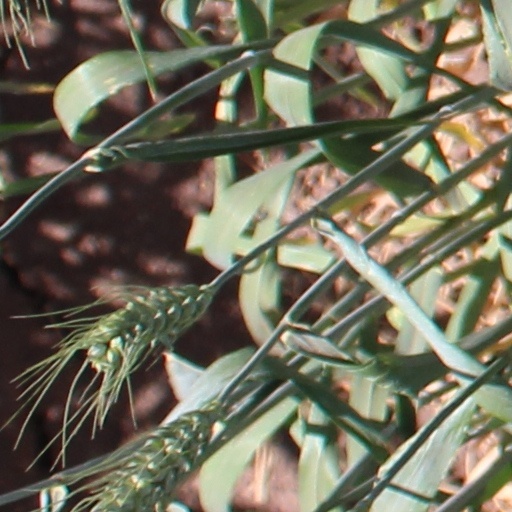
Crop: wheat